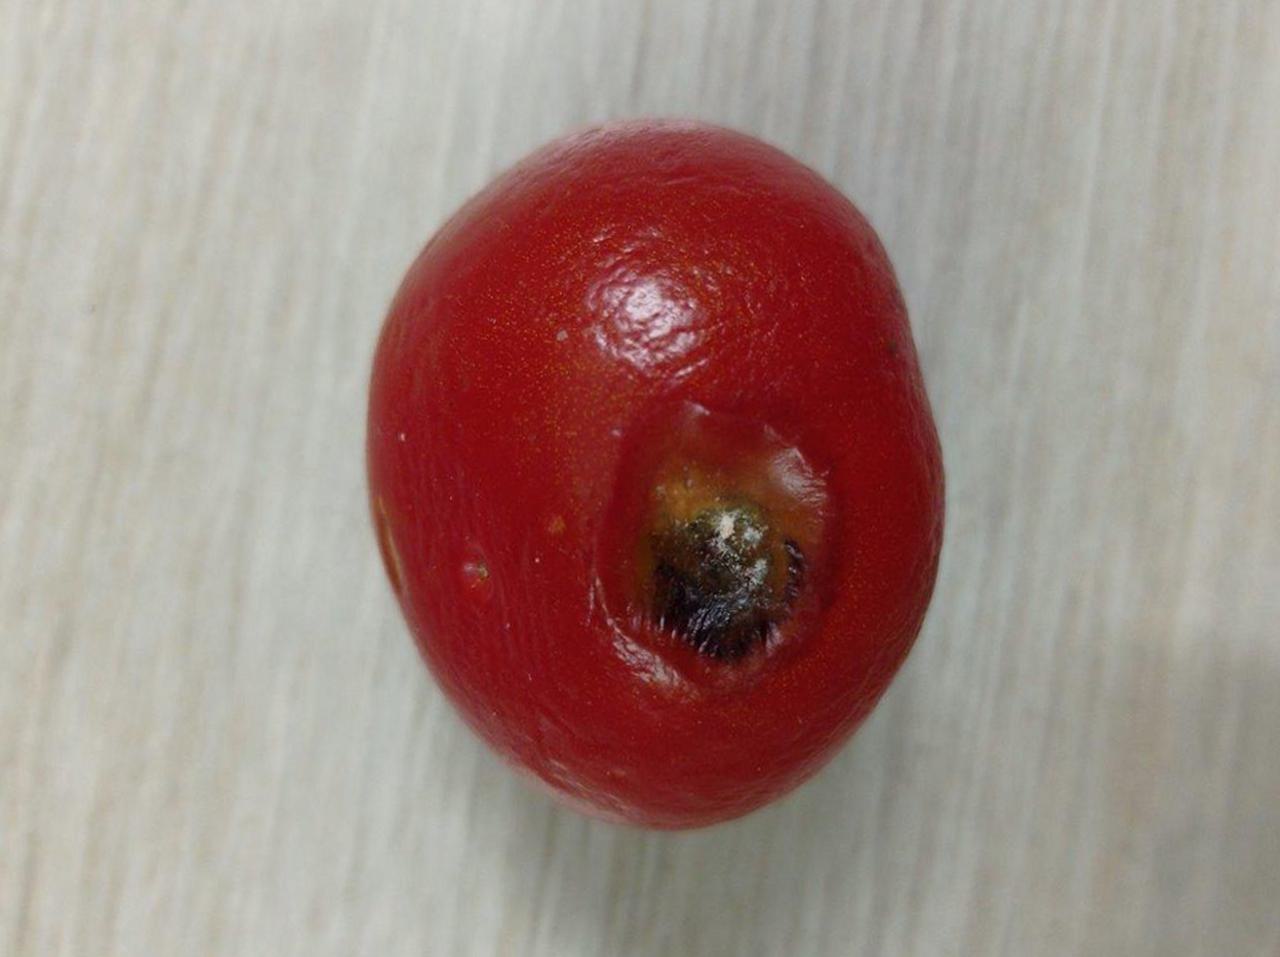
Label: Rotten